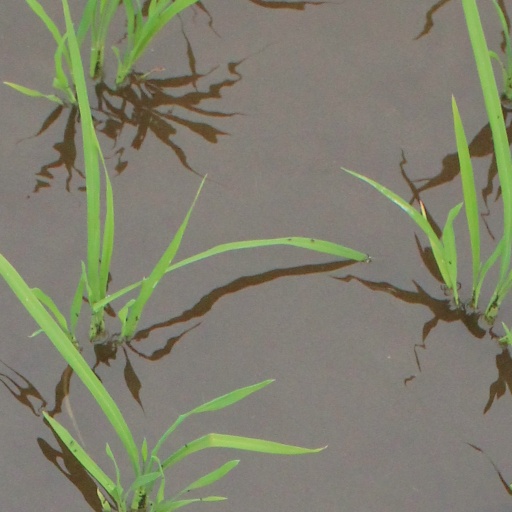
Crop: rice